DC-10 Air Tanker

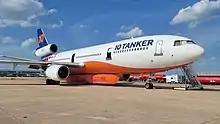
Tanker 910 parked at Austin-Bergstrom International Airport, July 2022

In addition to the long term exclusive use contract awarded in 2013, the company also received short term contracts for other available aircraft. Tankers 910 and 911 flew extensively on fires in Washington, Oregon and California, and were joined in early September by Tanker 912. 10 Tanker aircraft flew over 325 fire missions in 2014.